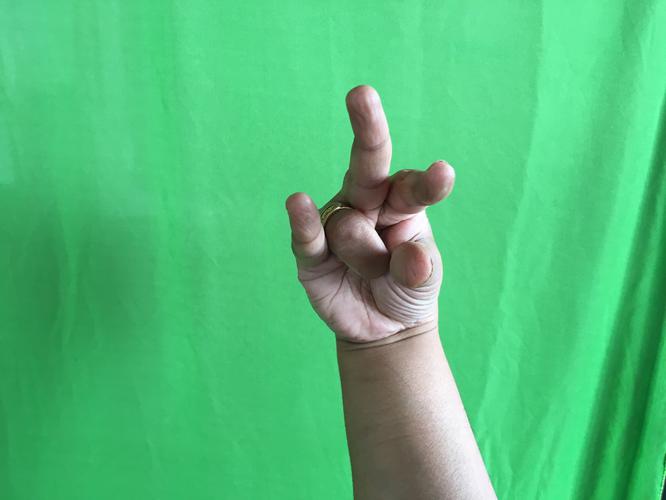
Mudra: Kangulam
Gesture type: single_hand